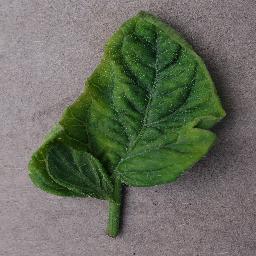
Label: Tomato___Tomato_Yellow_Leaf_Curl_Virus